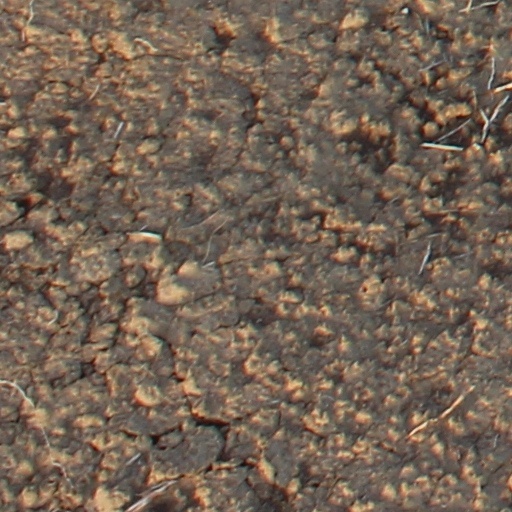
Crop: wheat